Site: brandenburg
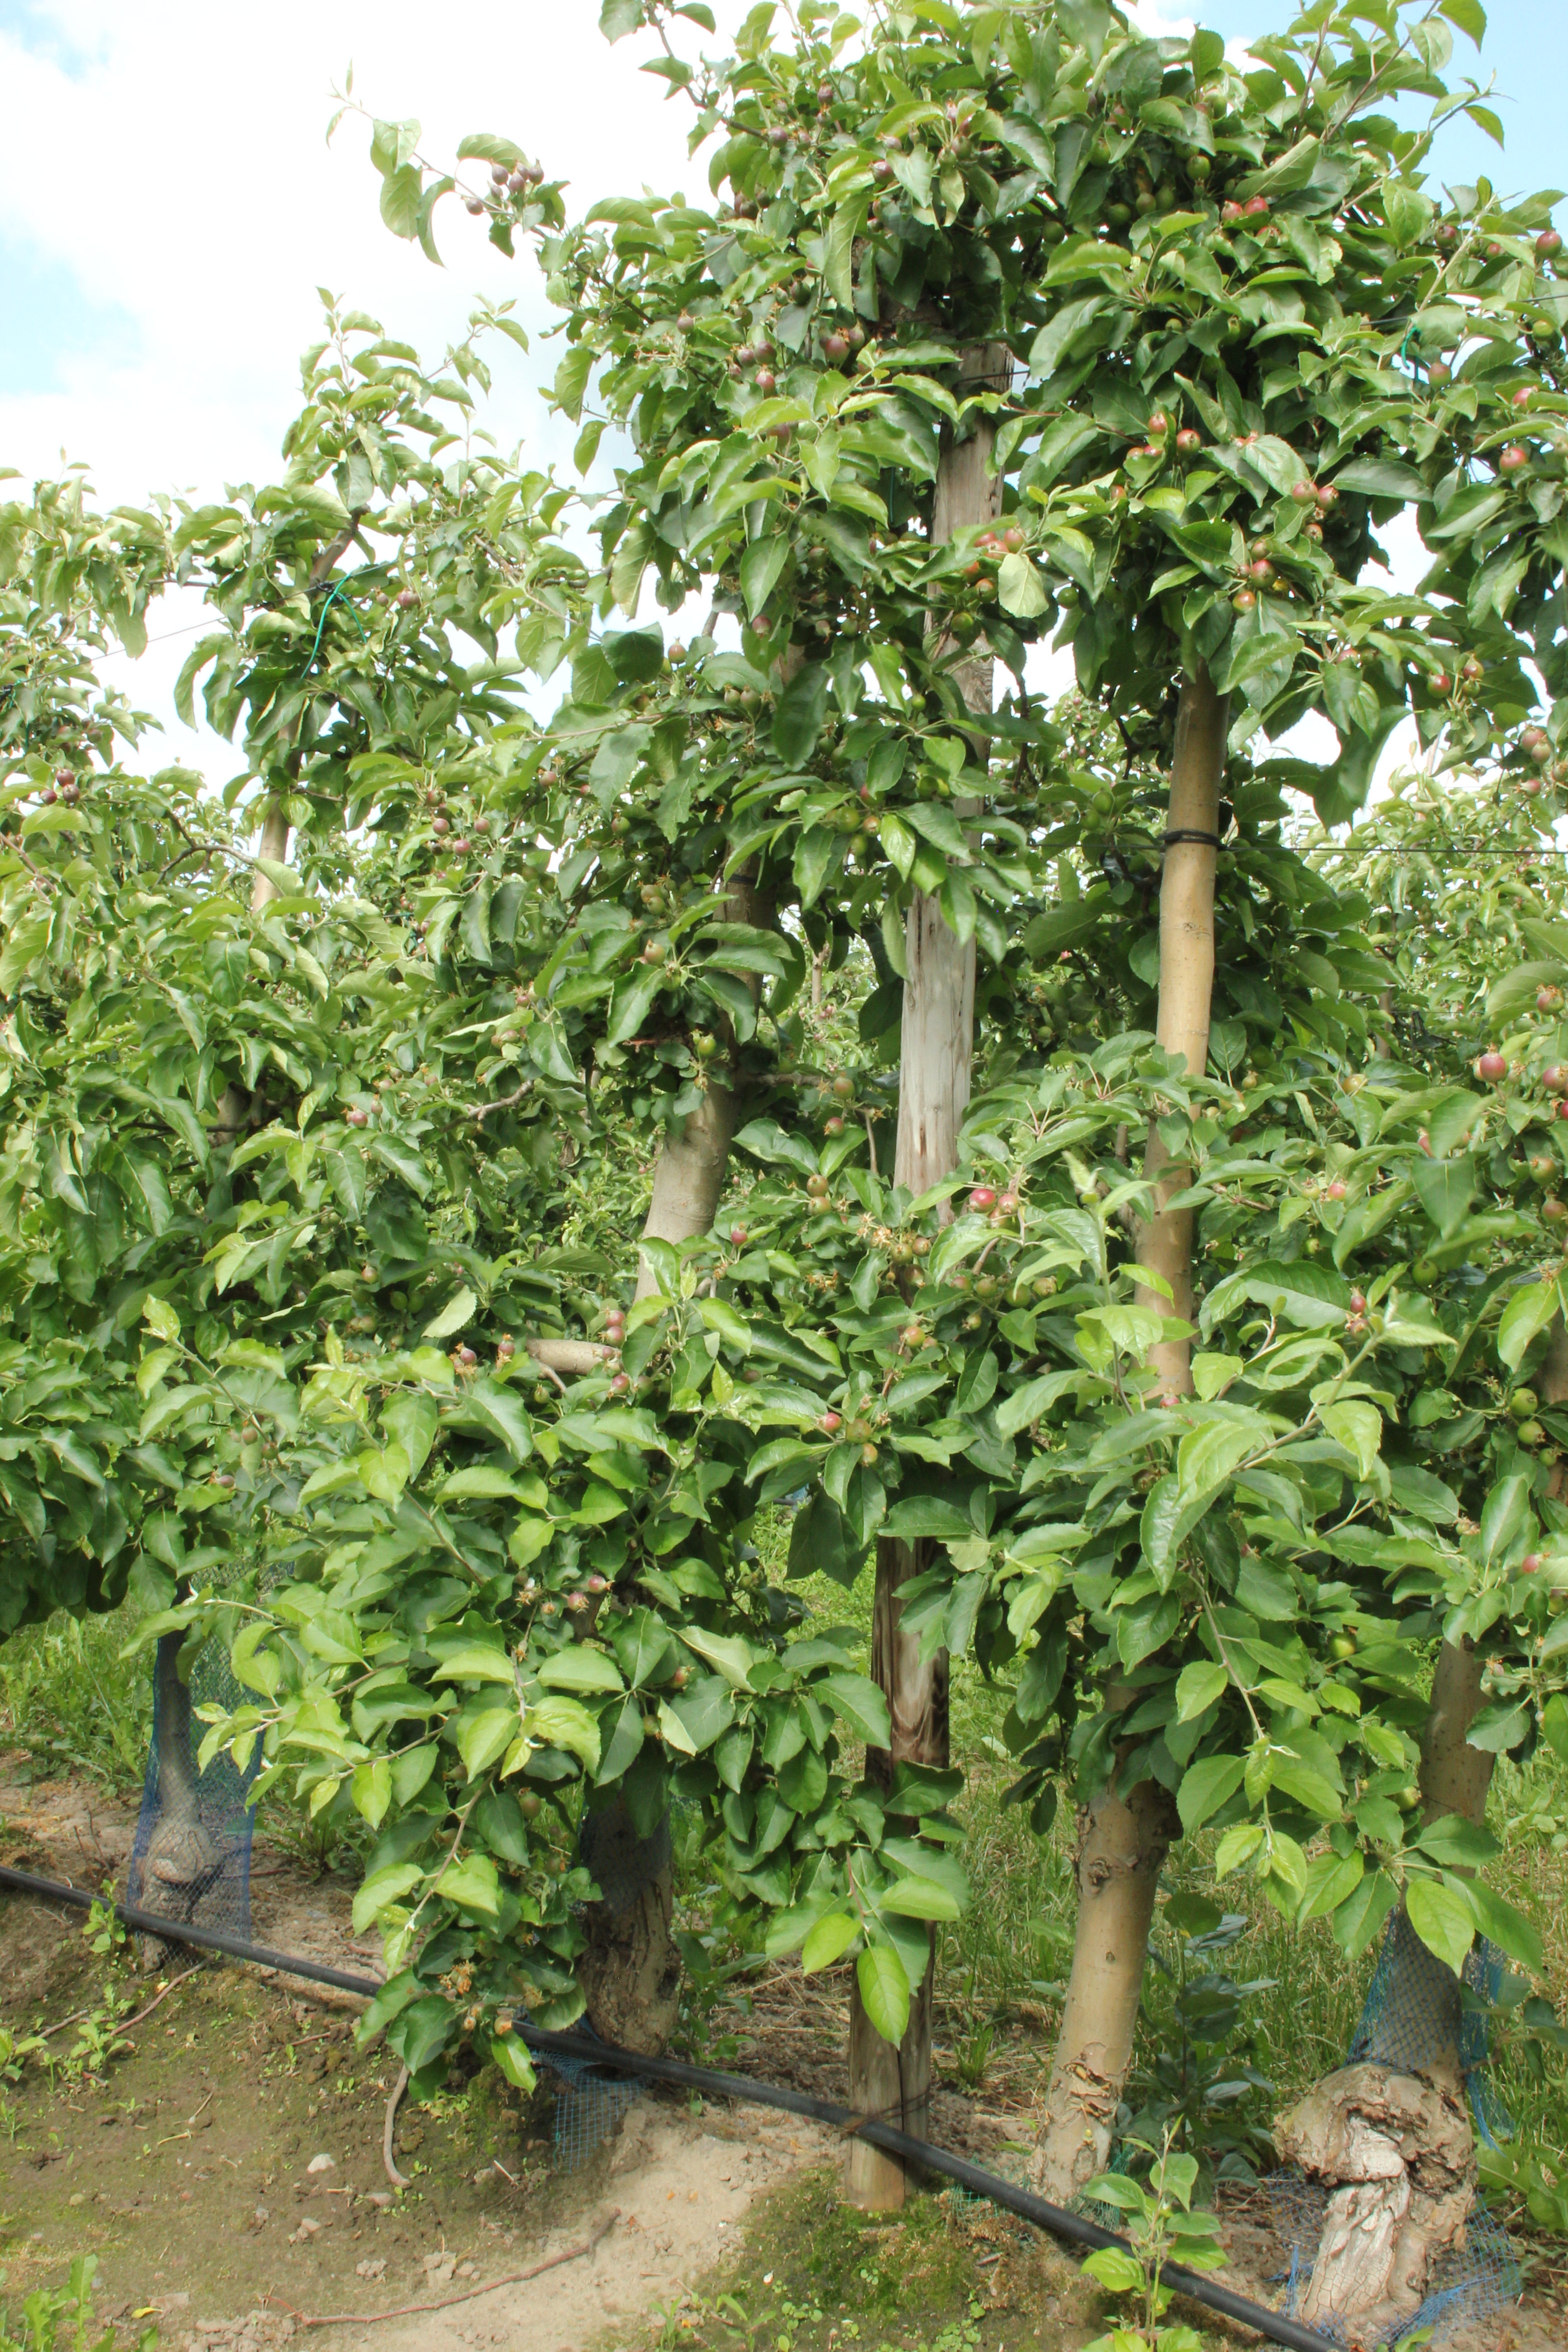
Growth stage (BBCH 72): Development of fruit